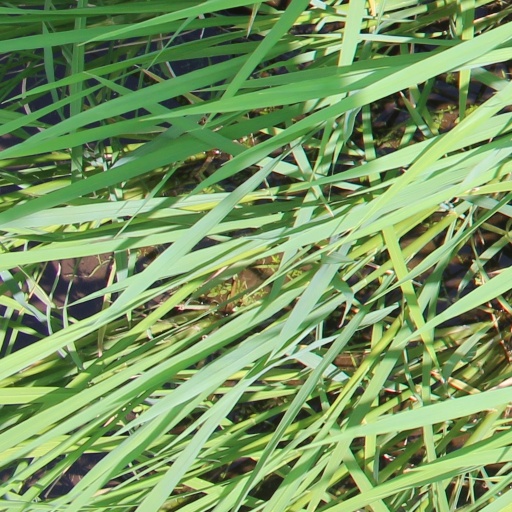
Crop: rice